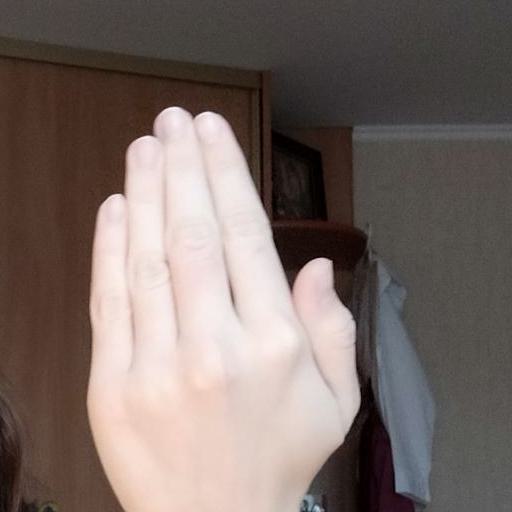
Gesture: stop_inverted